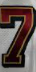
Number: 7